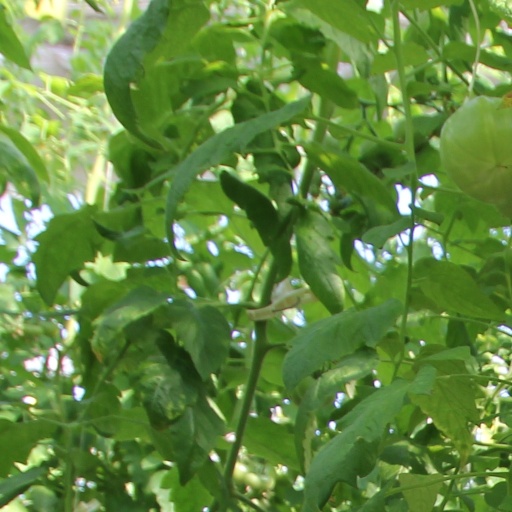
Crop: tomato